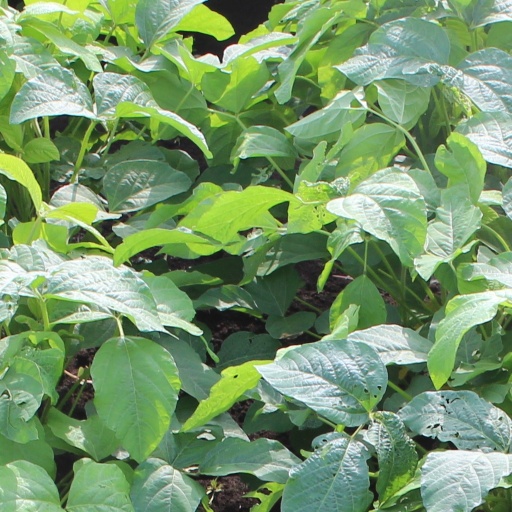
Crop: soybean